Ipswich Grammar School Buildings

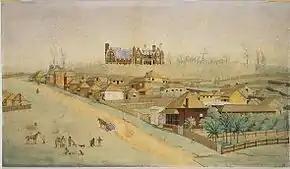
An artist's impression of Ipswich Grammar School, atop Grammar School Hill (circa 1865)

By September 1863, work on Ipswich Grammar School had progressed well and it was announced in The Queensland Times that the school would:"be conducted as nearly as possible upon the plan of the best public schools of the Mother Country . . . . The school buildings situated on the western hill - overlooking the town of Ipswich and from that elevated position command a varied and extensive view of the surrounding country". The school became a landmark of Ipswich and a reflection of the growing importance of the town as a centre for business and industrial activity. Its opening was suitably majestic with the Queensland Governor, Sir George Bowen, presiding over the event on 25 September 1863. Within 2 weeks, the school received its first pupils and in its first 3 years student numbers steadily increased but waned in the subsequent 3 years owing to the worsening economic climate and the opening of the Brisbane Grammar School in 1869. This was a period overseen by the School's first headmaster, Stuart Hawthorne, who was born in Ireland and migrated to Australia in the 1840s.